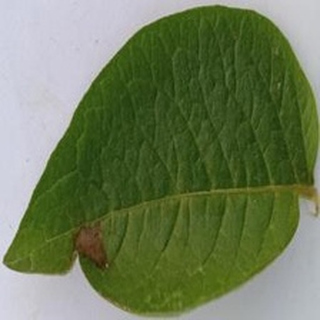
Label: potato_late_blight